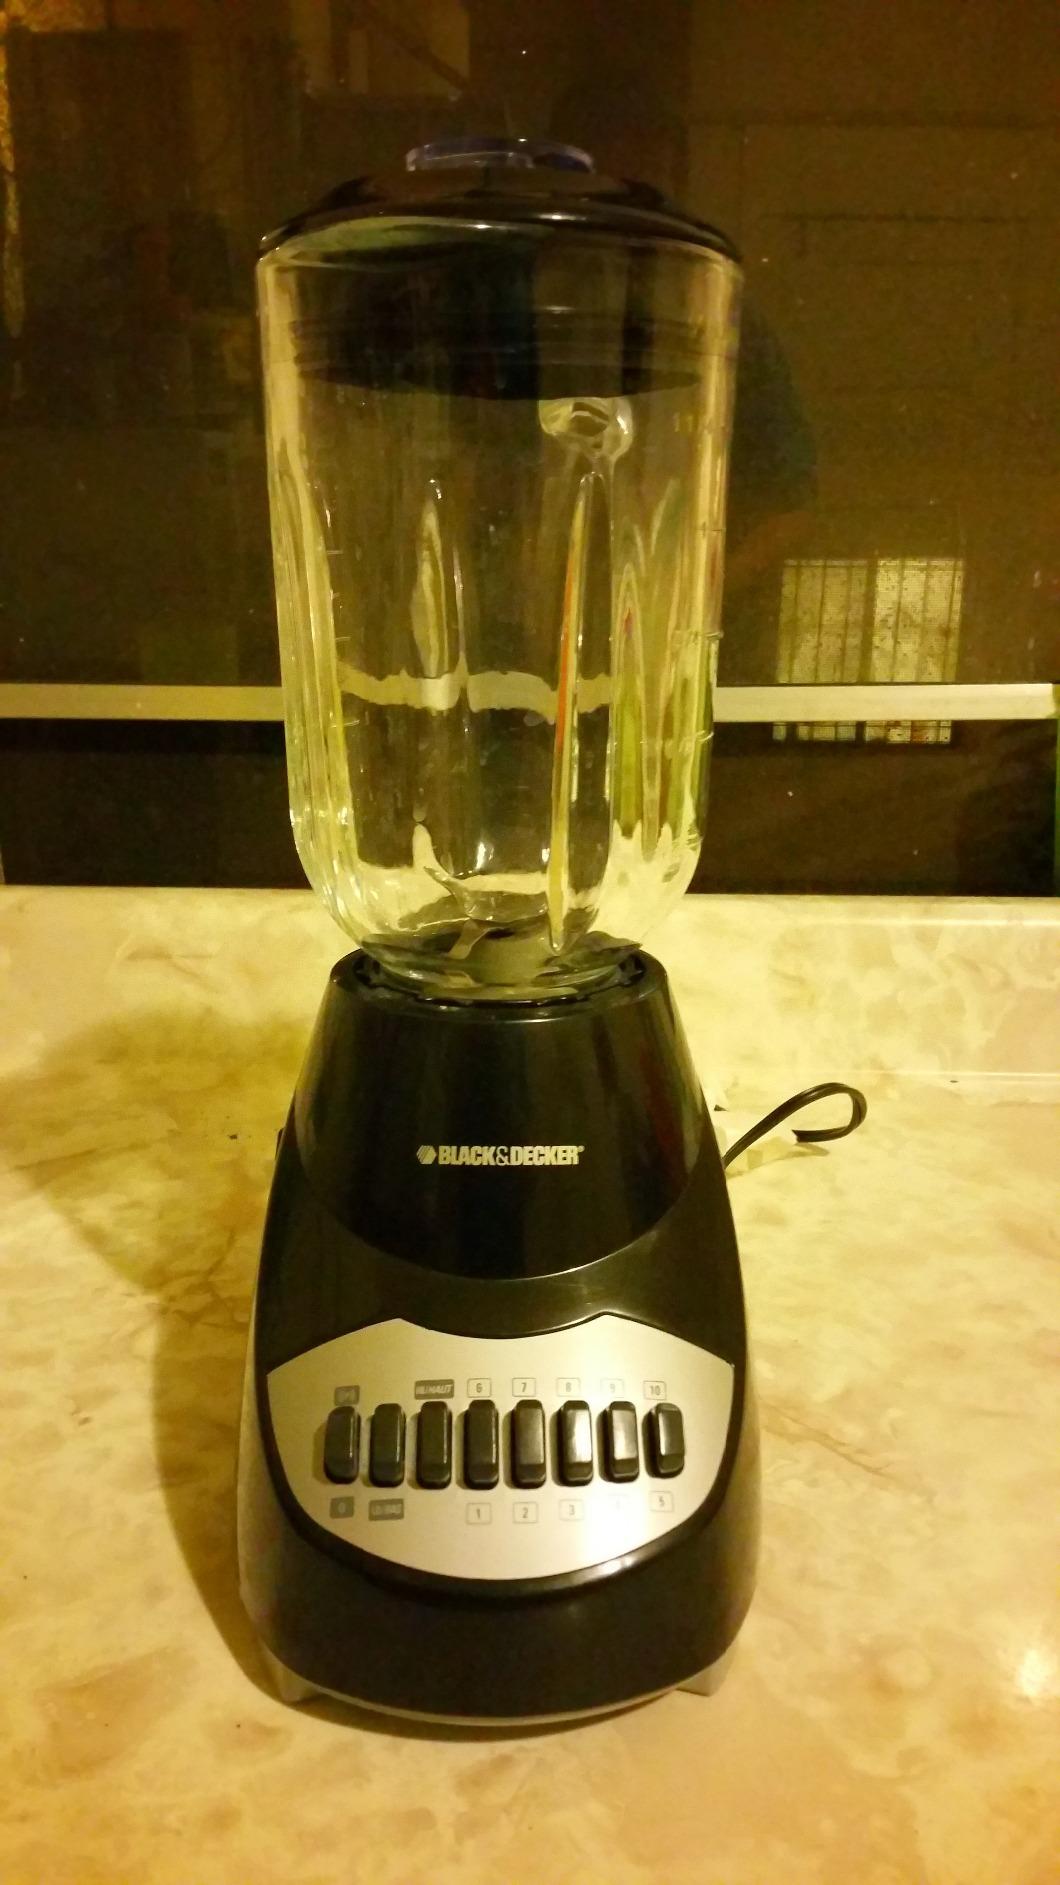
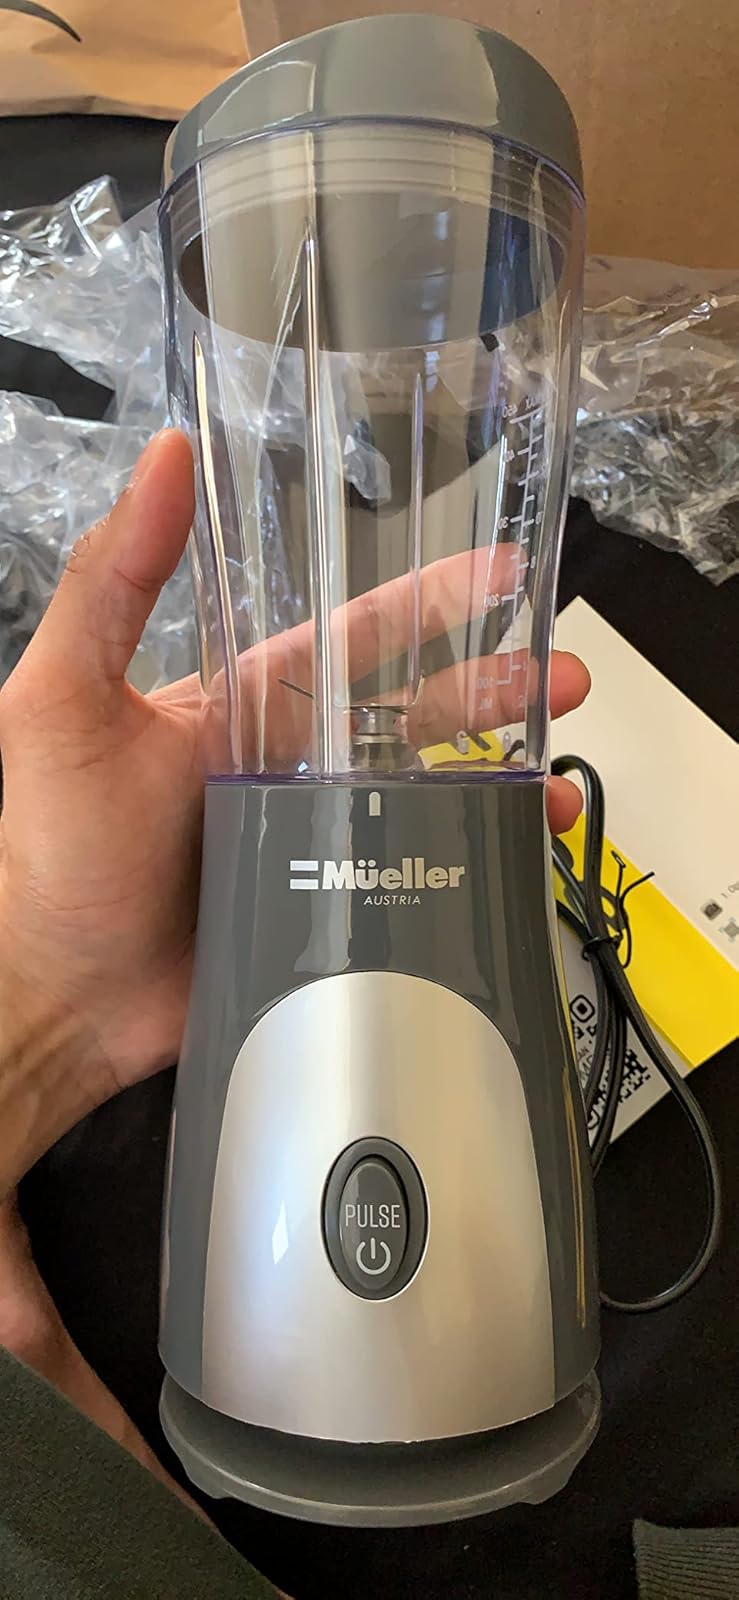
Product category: items_blender
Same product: no